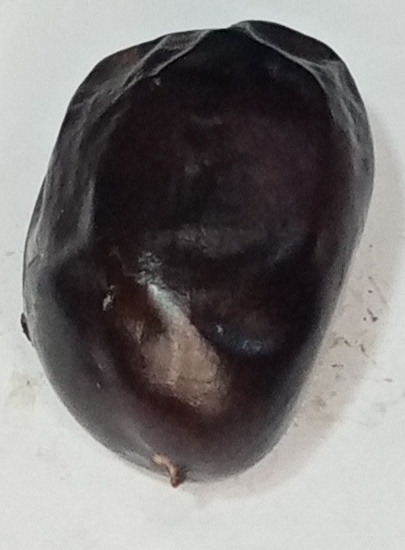
Variety: kupro
Size: large
Grade: grade-1